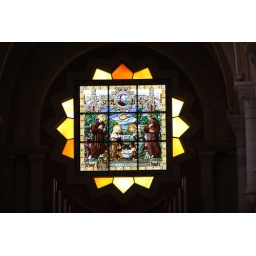
Stained glass window in the Church of the Nativity